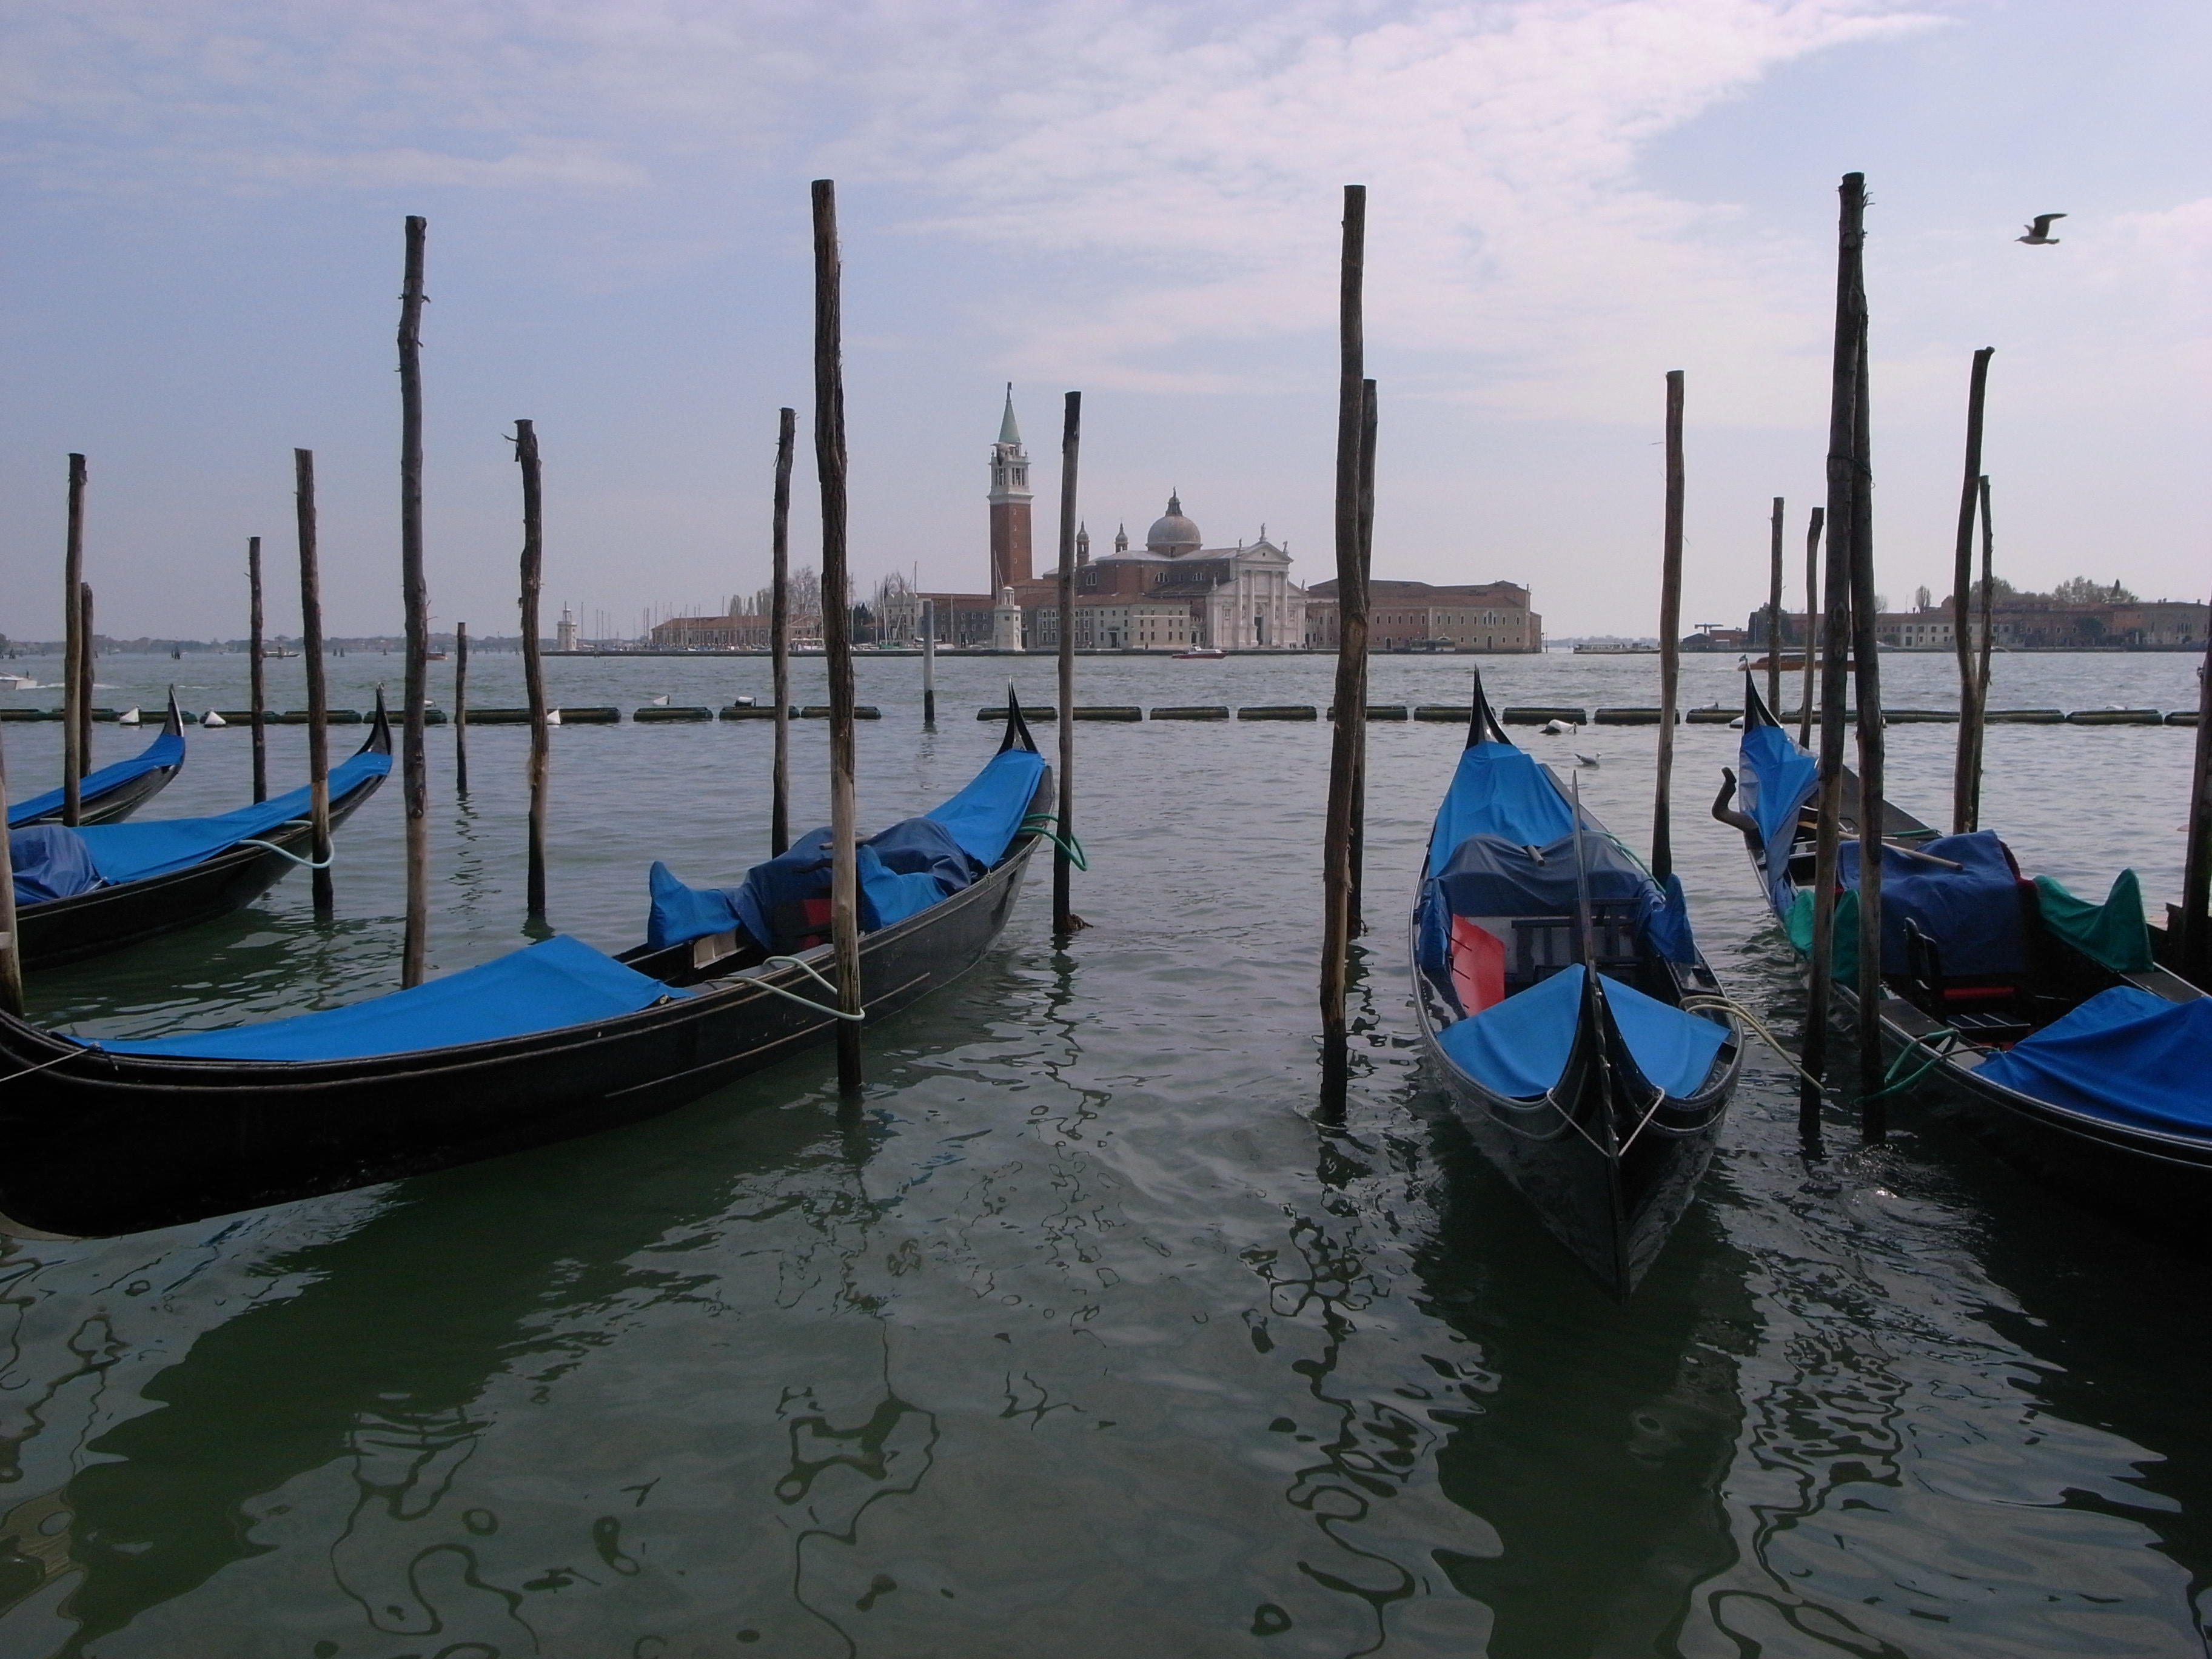
sea, boat, vehicle, mast, venice, sailboat, world, san, boating, sail, marco, heritage, piazza, gondola, watercraft, weltkulturerbe, unescowelterbe, venedig, markusplatz, gondeln, watercraft rowing